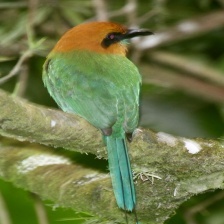
Species: RUFUOS MOTMOT
Scientific name: BARYPHTHENGUS MARTII